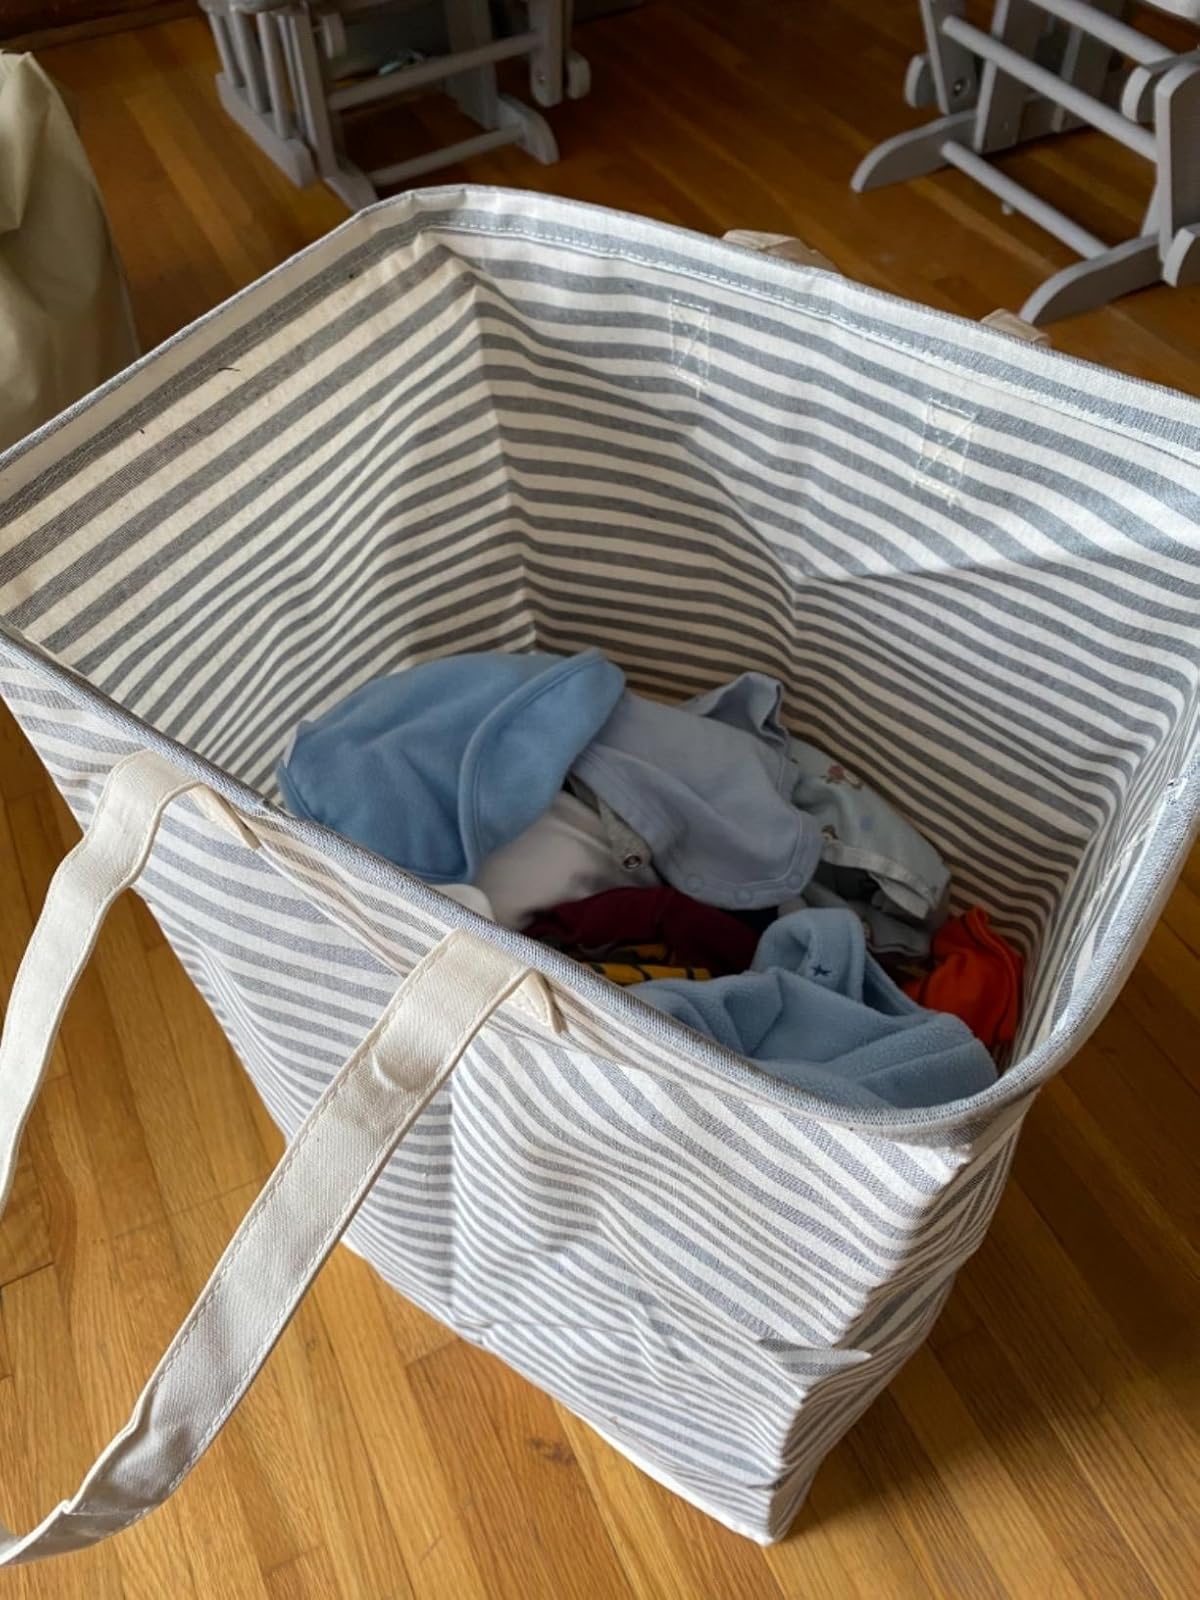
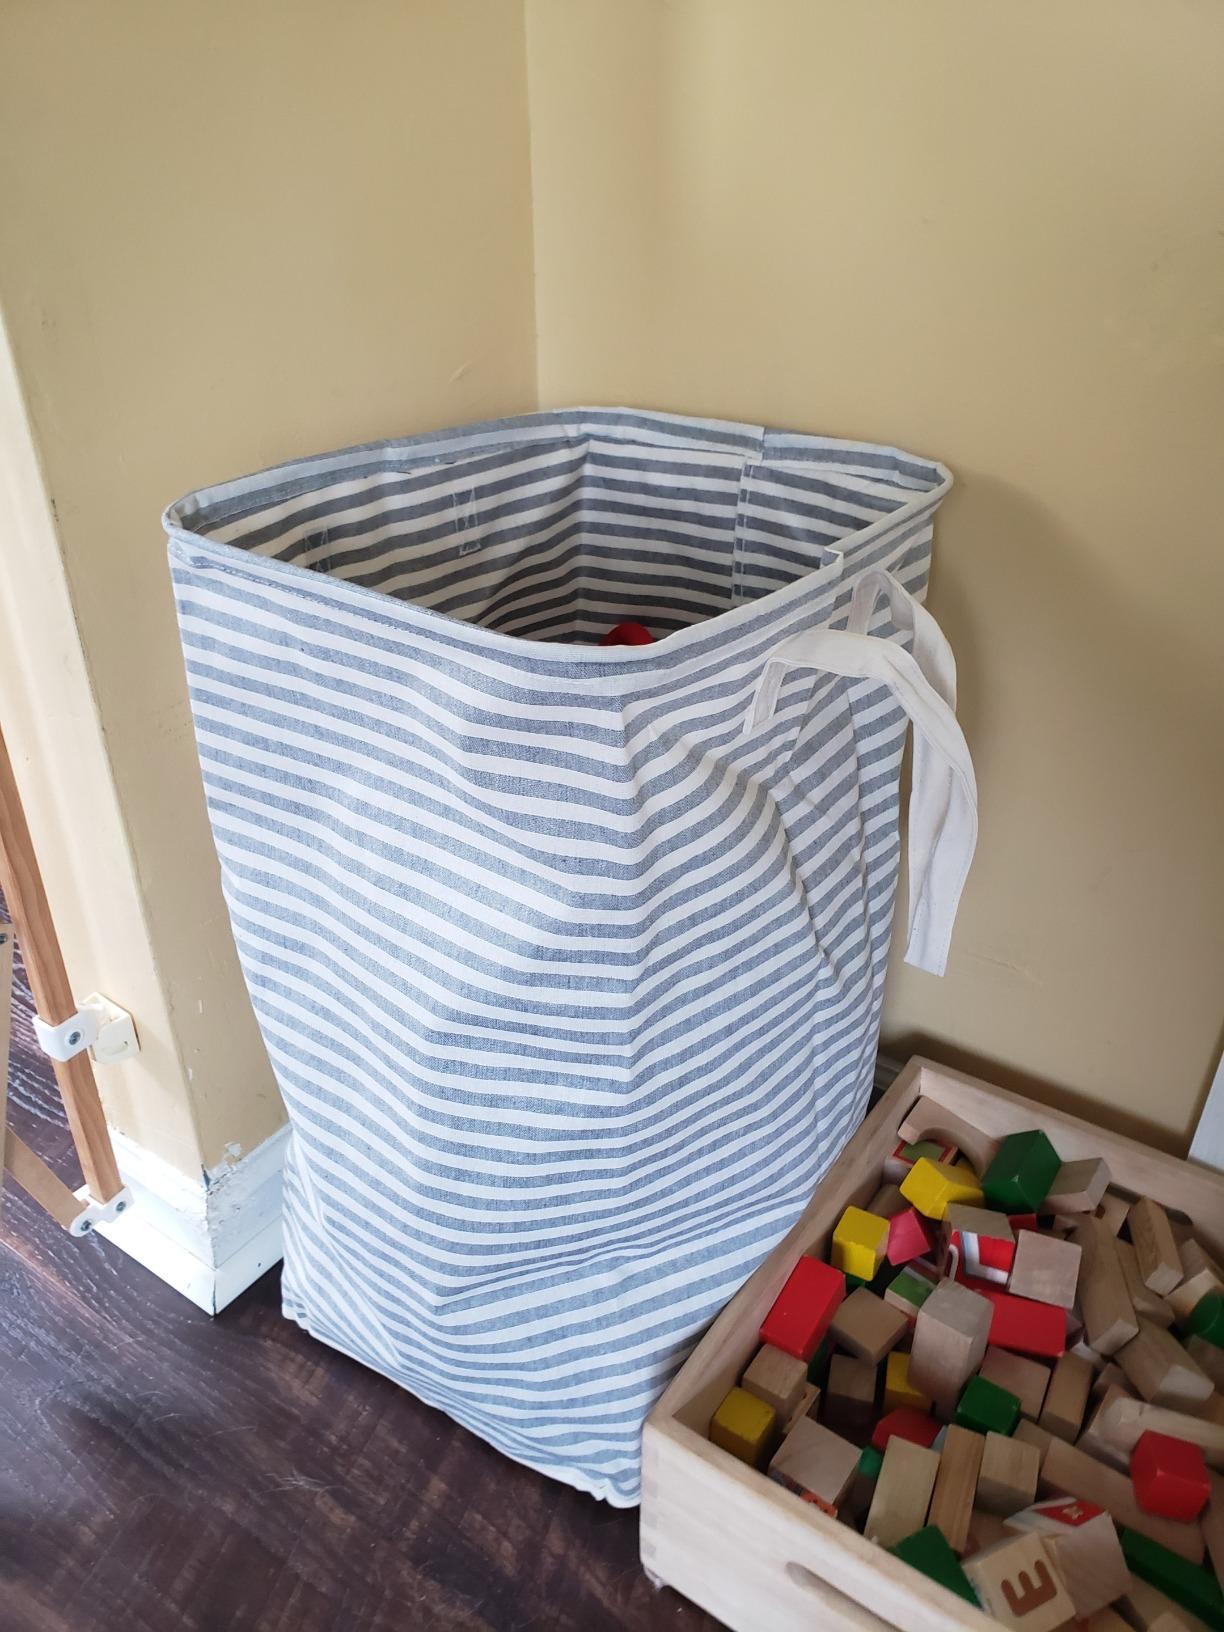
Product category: items_hamper
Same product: yes